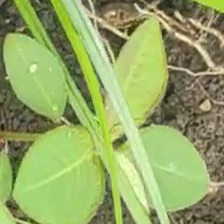
Weed species: Moti_dudhi(Euphorbia_geneculata_L)